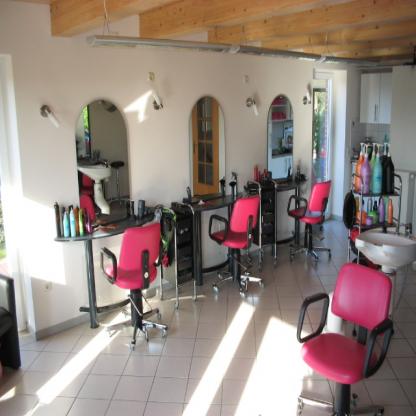
Scene: Indoor